Raechelle Banno

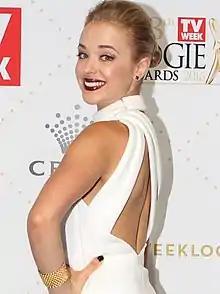
Banno at the 2016 Logie Awards

Raechelle Jasmine Banno (born 28 April 1993) is an Australian actress, dancer, writer, and model. Banno began acting and modelling when she was nine years old. After appearing in various television commercials and short films, Banno played Olivia Fraser Richards in the Australian soap opera "Home and Away" from 2015 until 2018. Banno played Atria Nine in the first season of sci-fi action series "Pandora" (2019). She portrayed Ruby Landry in four television films adapted from V. C. Andrews' Landry novels in 2021.